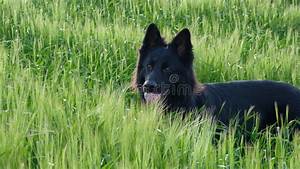
Label: dog